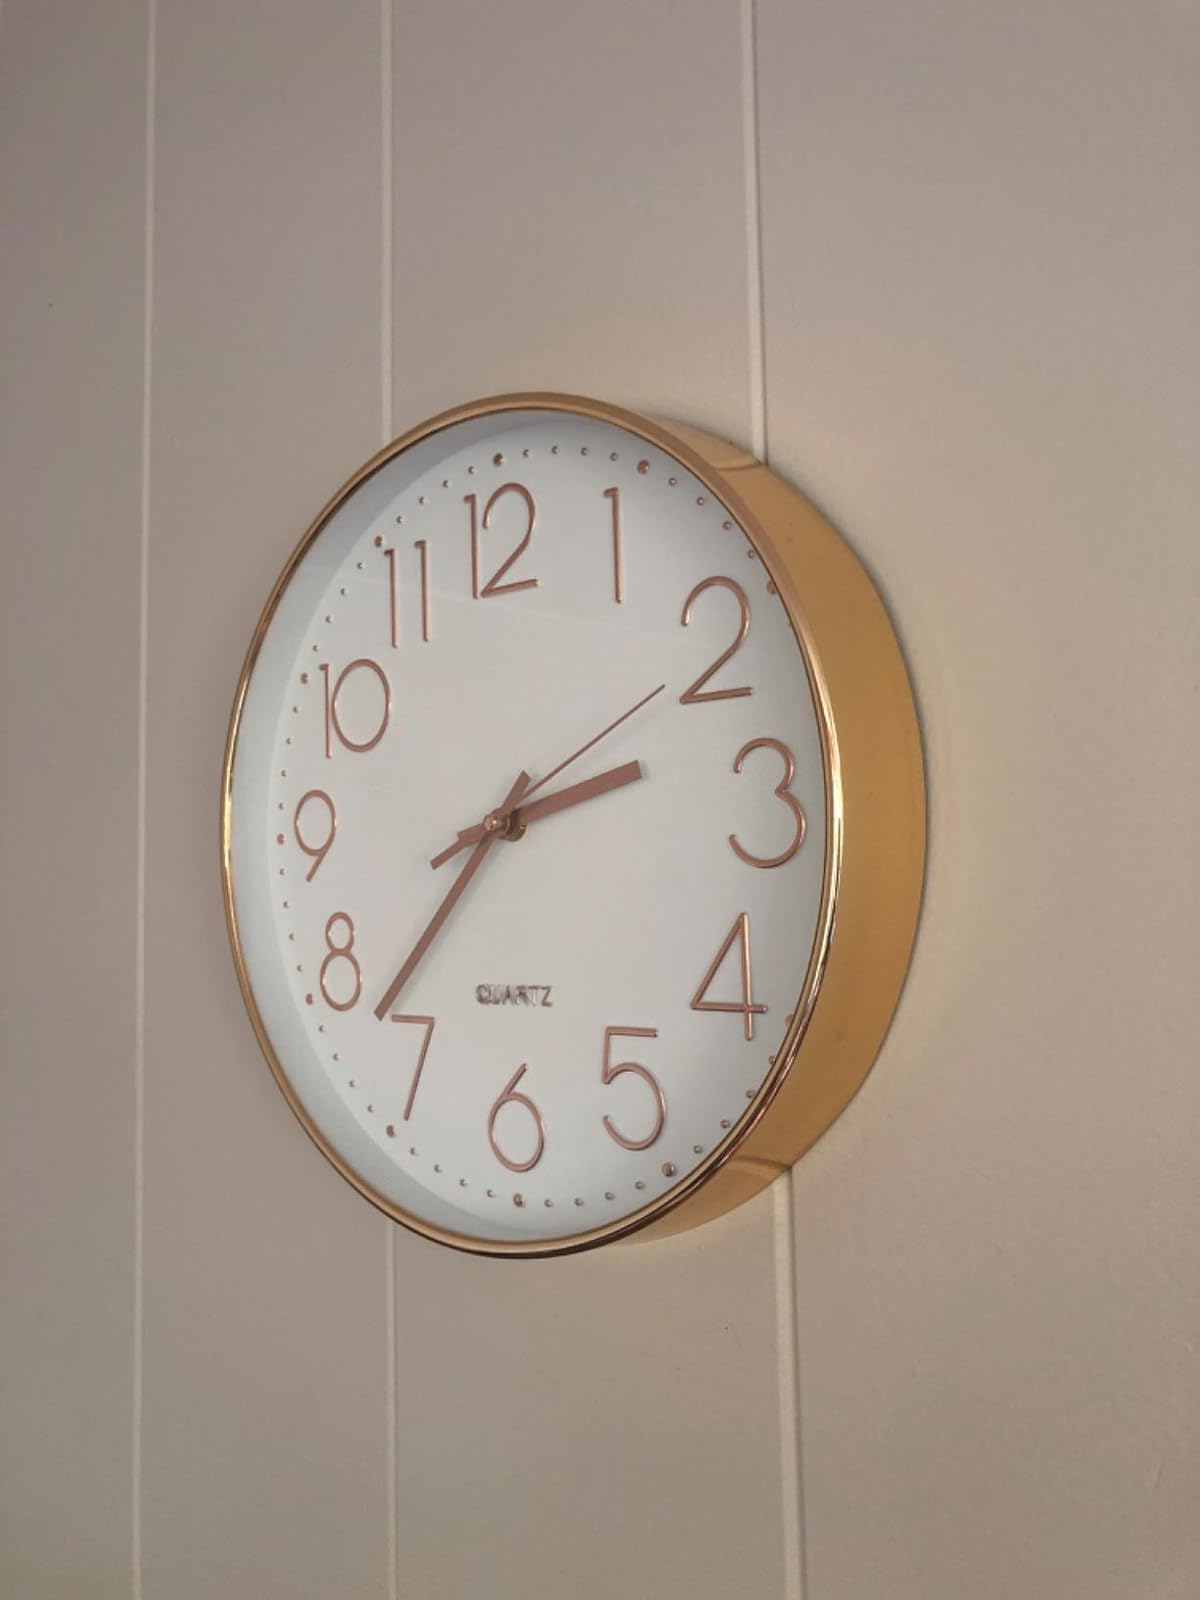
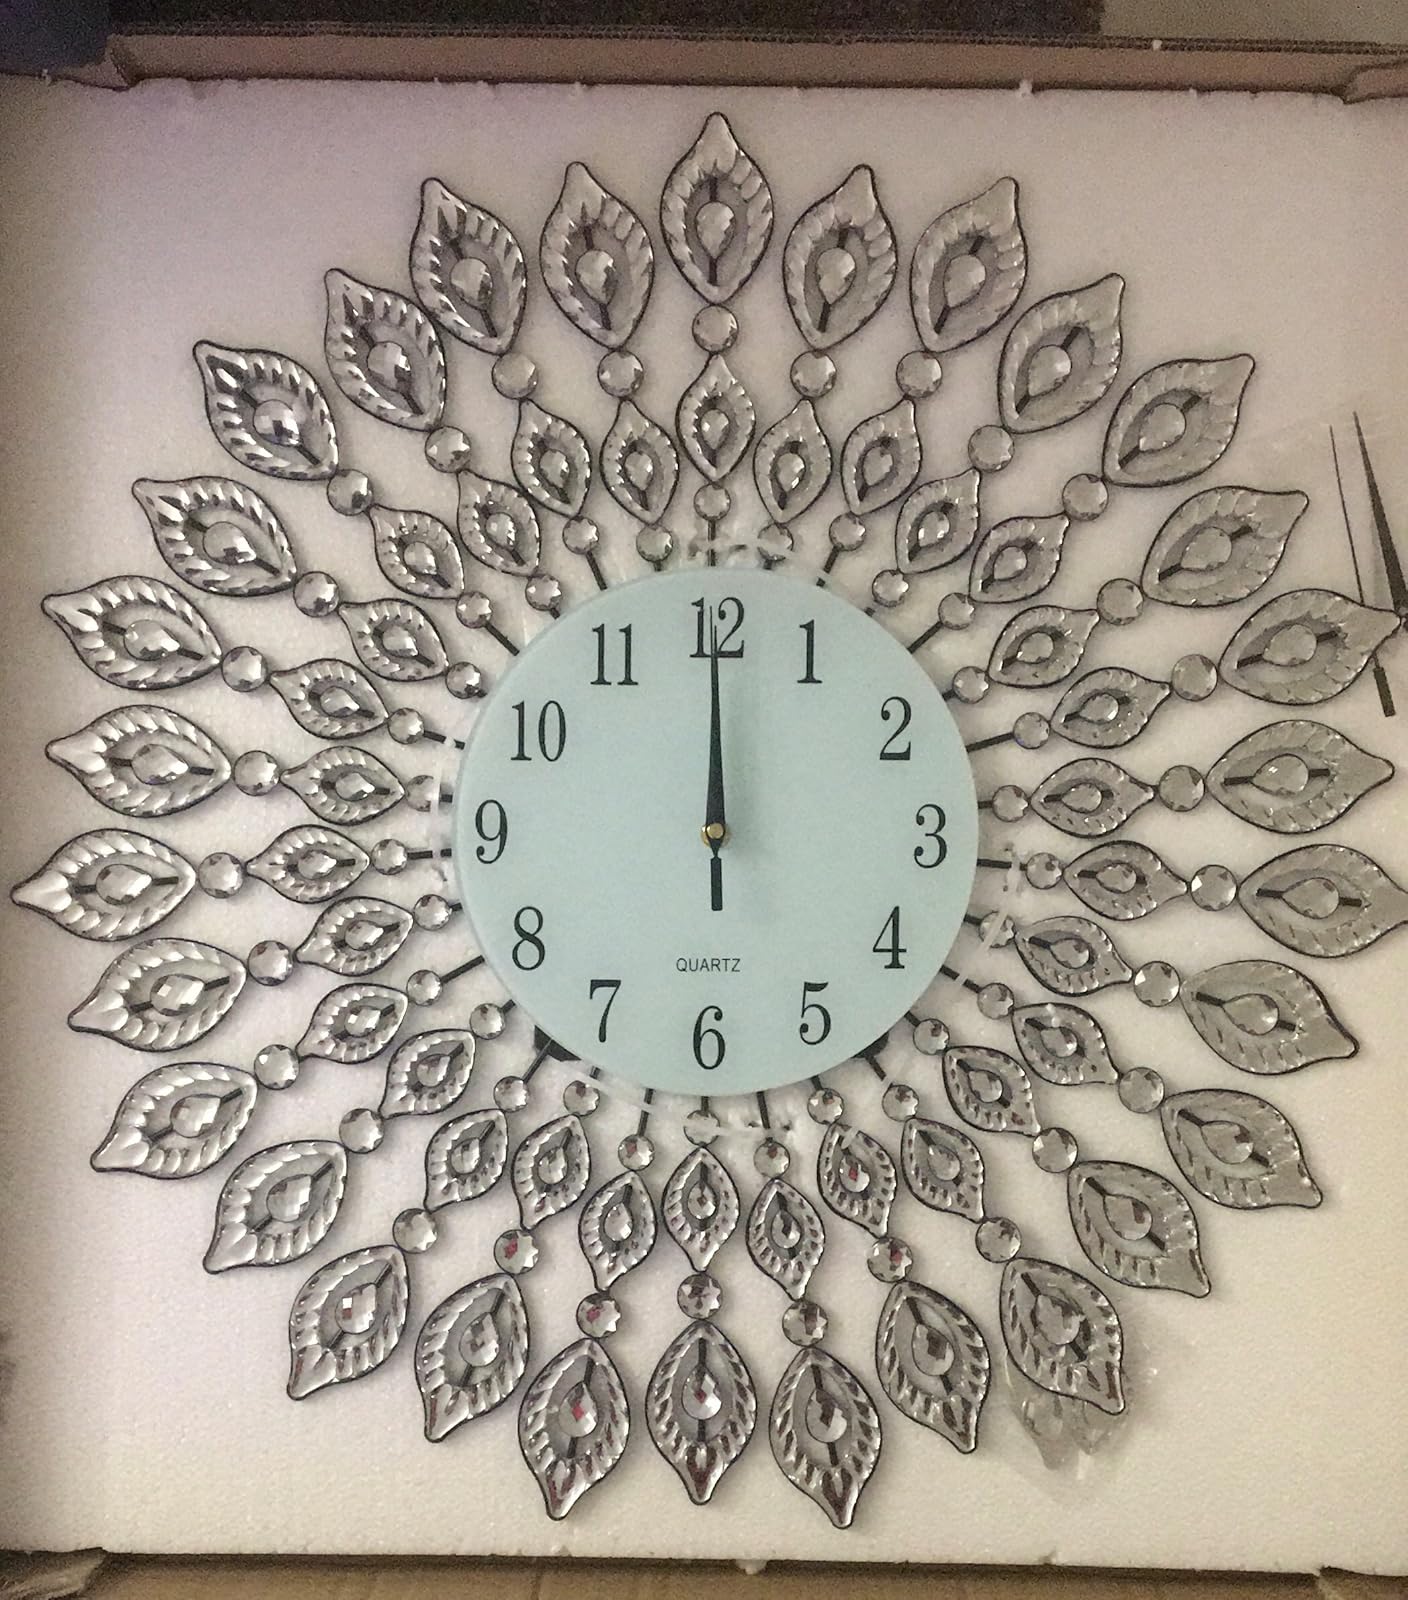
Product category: clock
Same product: no